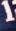
Number: 1